Mammoth Mountain

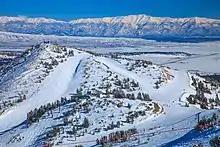
Ski runs

Measurements around the lake found that restrooms and tents had a greater than 1% concentration (toxic) and a deadly 25% concentration of in a small cabin. concentrations of less than 1% are typical and healthy in most soils; however, soil concentrations of in the tree-kill areas ranged from 20% to 90%. This overabundance of was found to be the cause of the tree-kills because tree roots need to absorb O directly and the high level reduced available O. Researchers also determined that Mammoth releases about of every day.